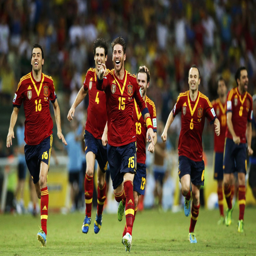
players celebrating winning soccer league